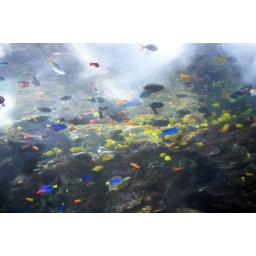
Some colorful tropical fish in the large barrier reef exhibit.